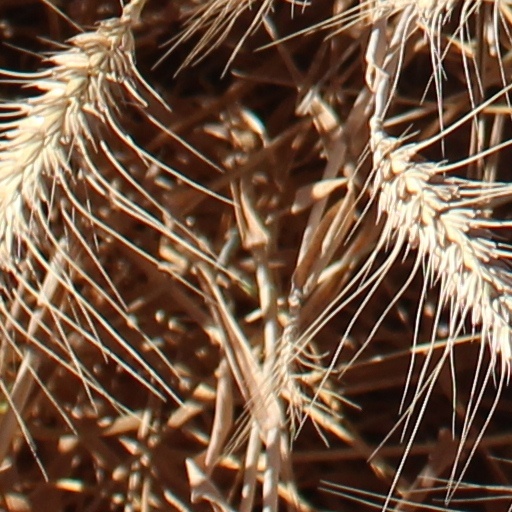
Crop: wheat